List of people from Oak Park, Illinois

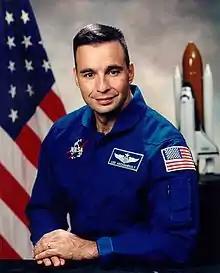
Lee Archambault

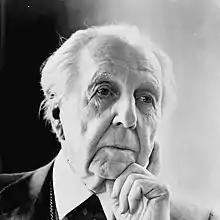
Frank Lloyd Wright

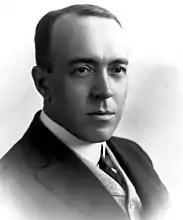
Edgar Rice Burroughs

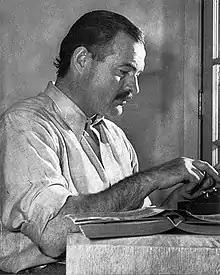
Ernest Hemingway

Ernest Hemingway, author ("For Whom the Bell Tolls", "The Old Man and the Sea")